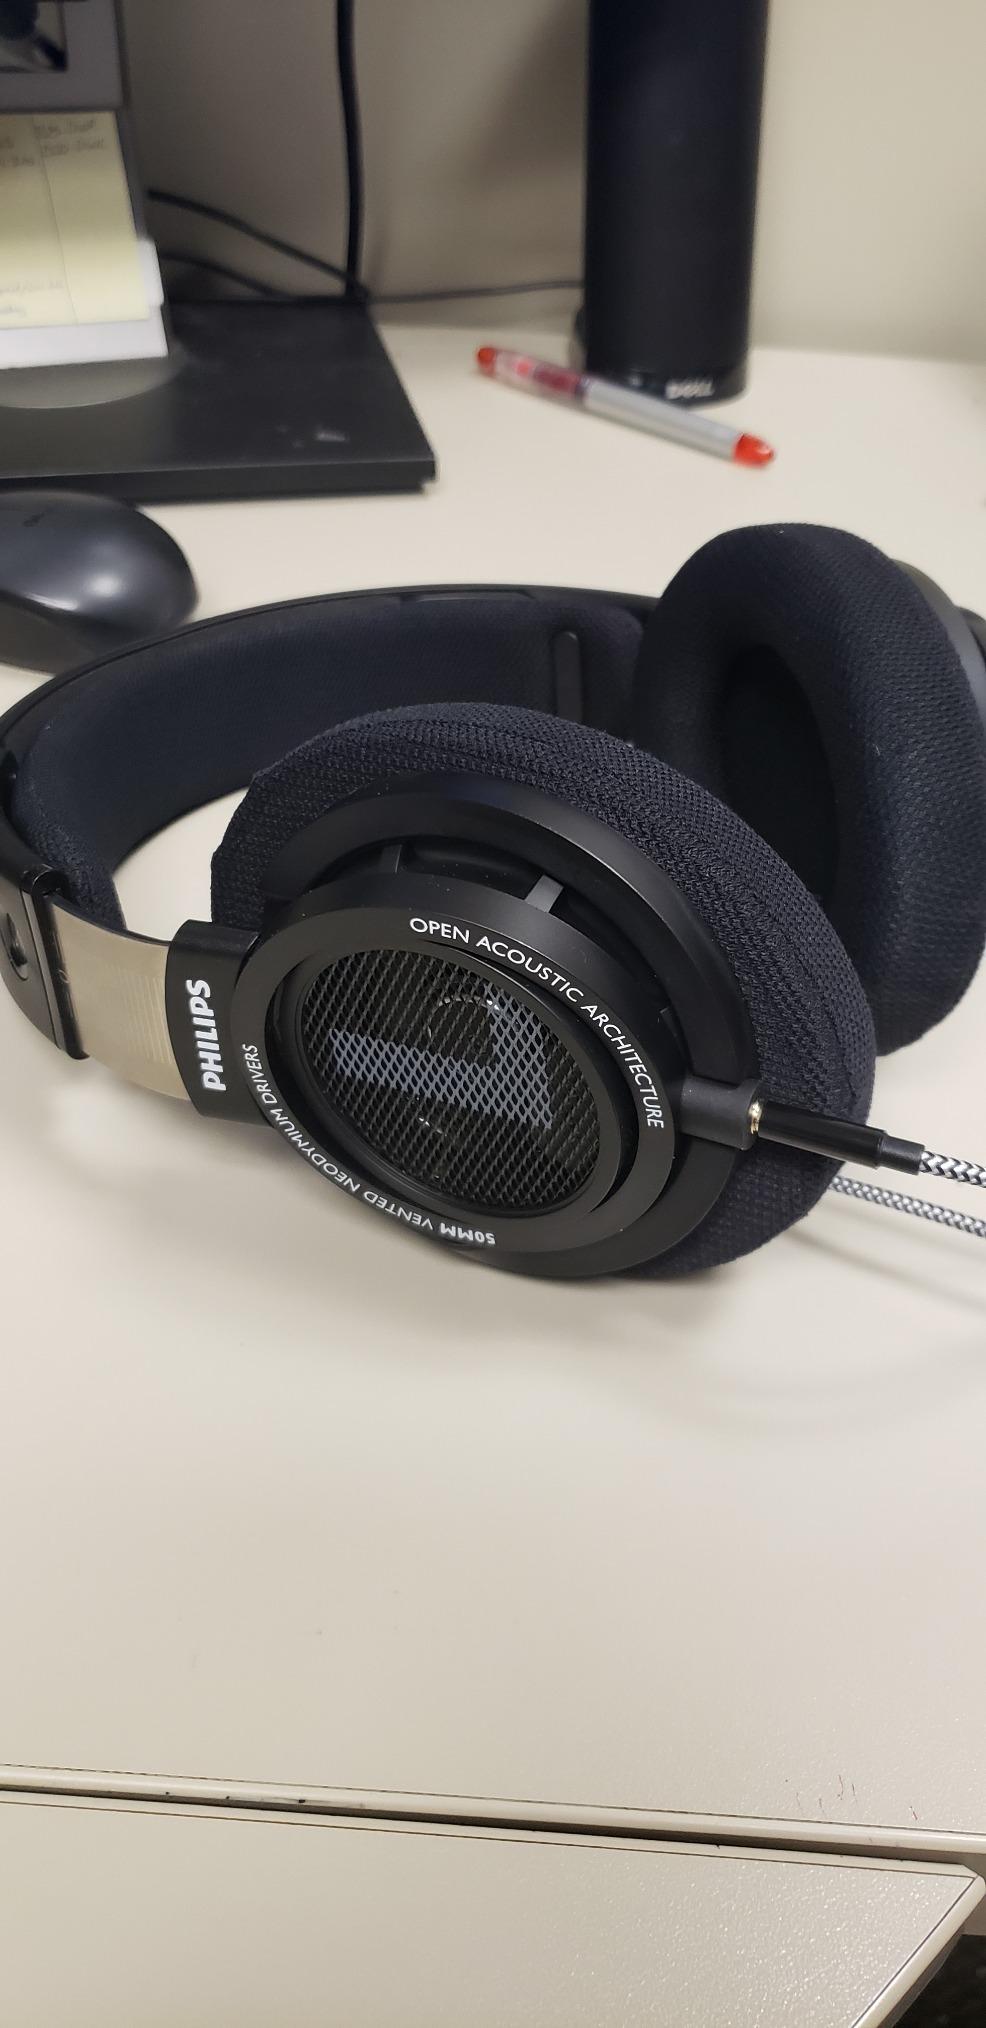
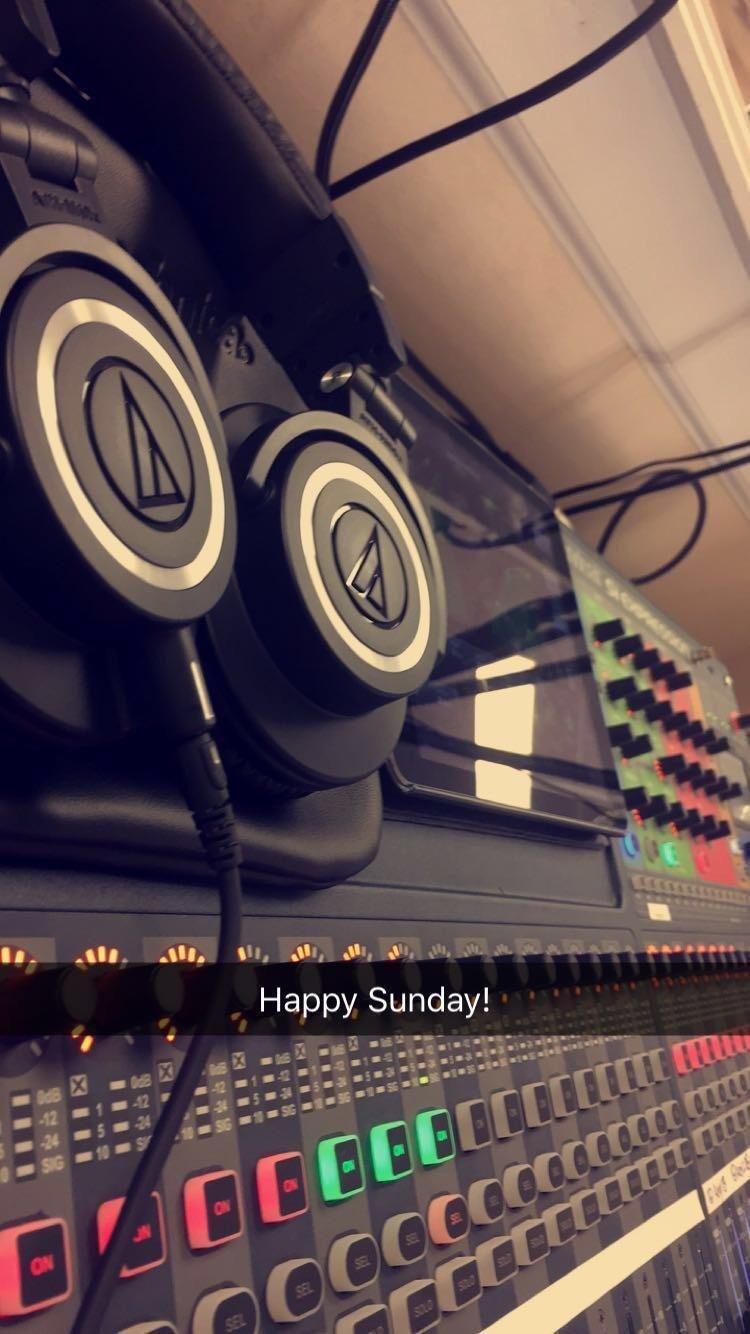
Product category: headphones
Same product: no